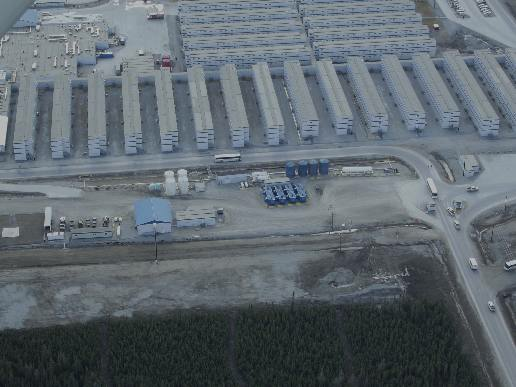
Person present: No